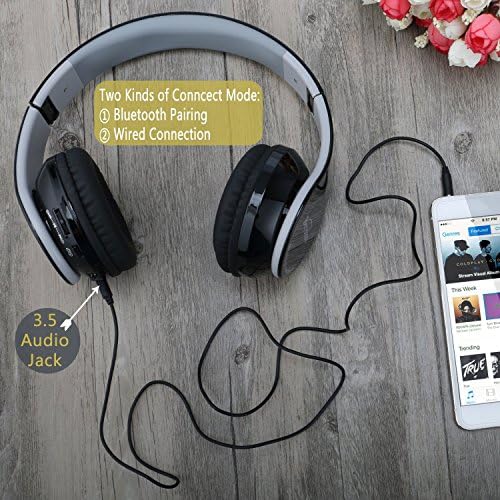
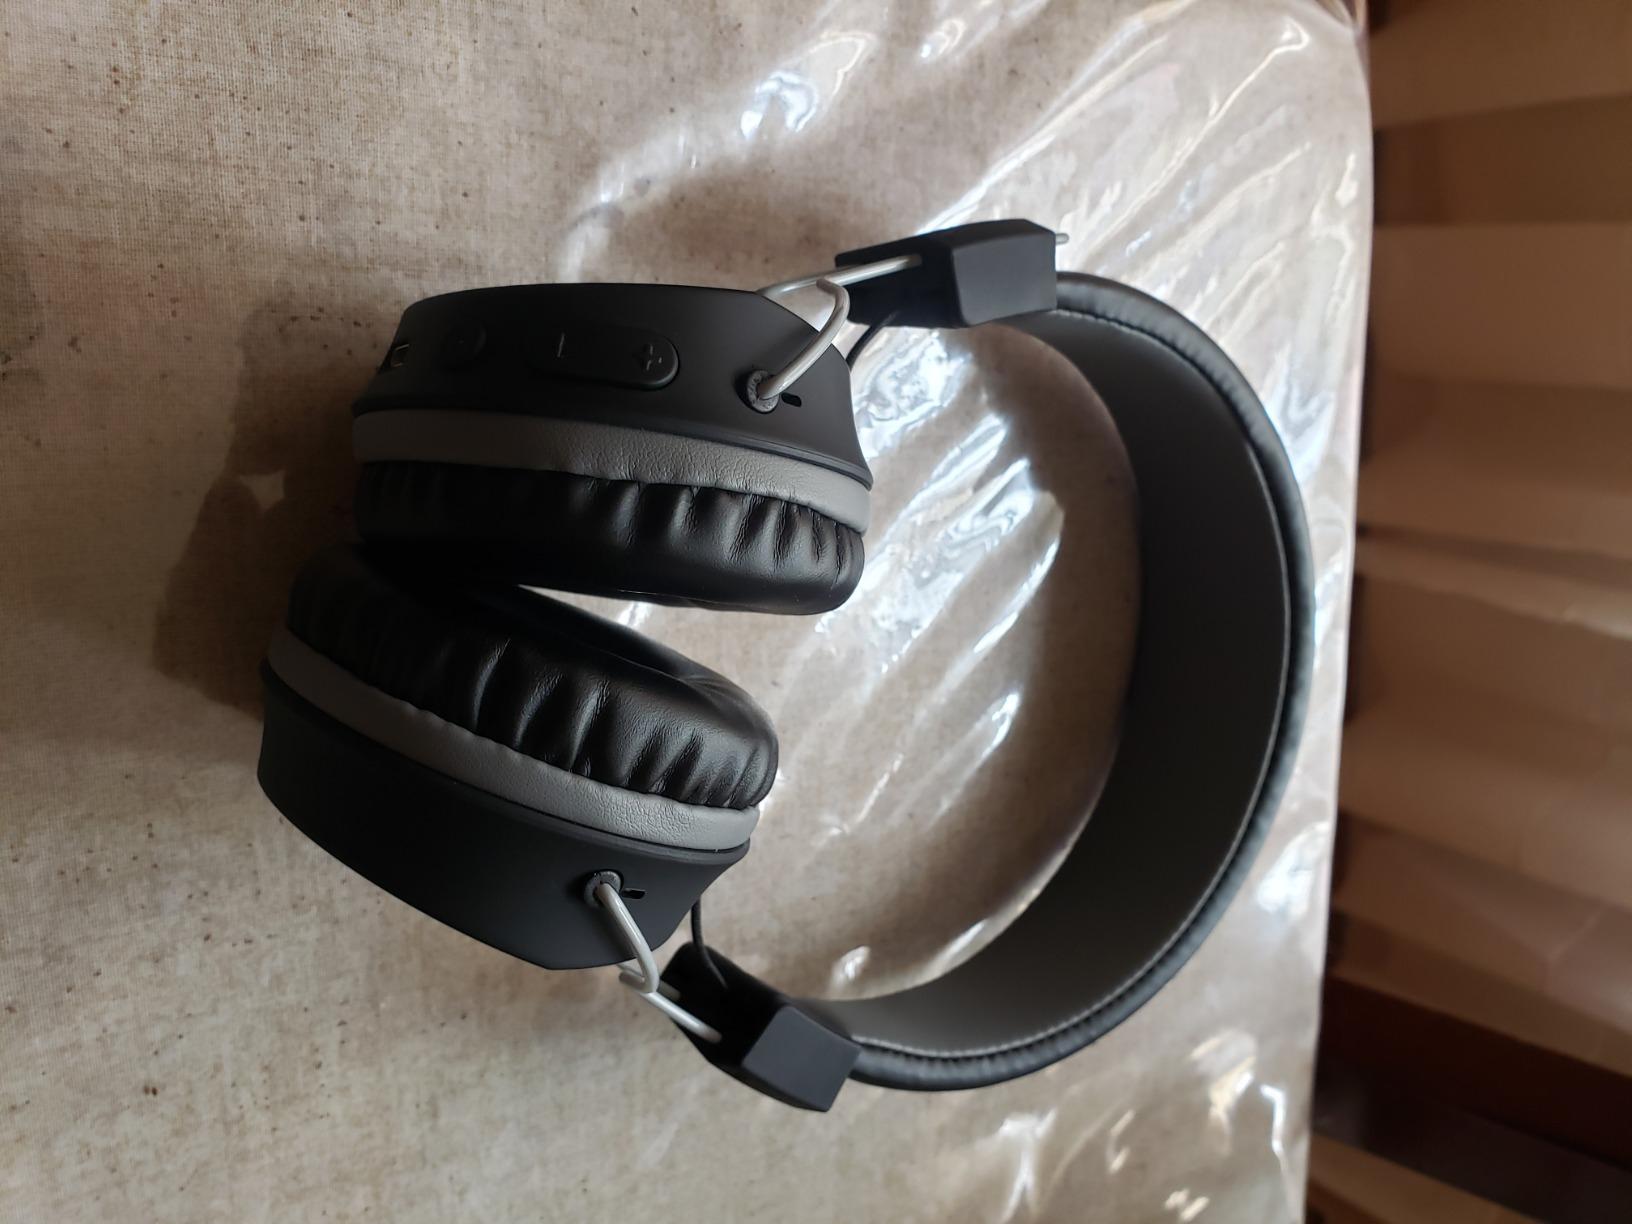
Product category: headphones
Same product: no